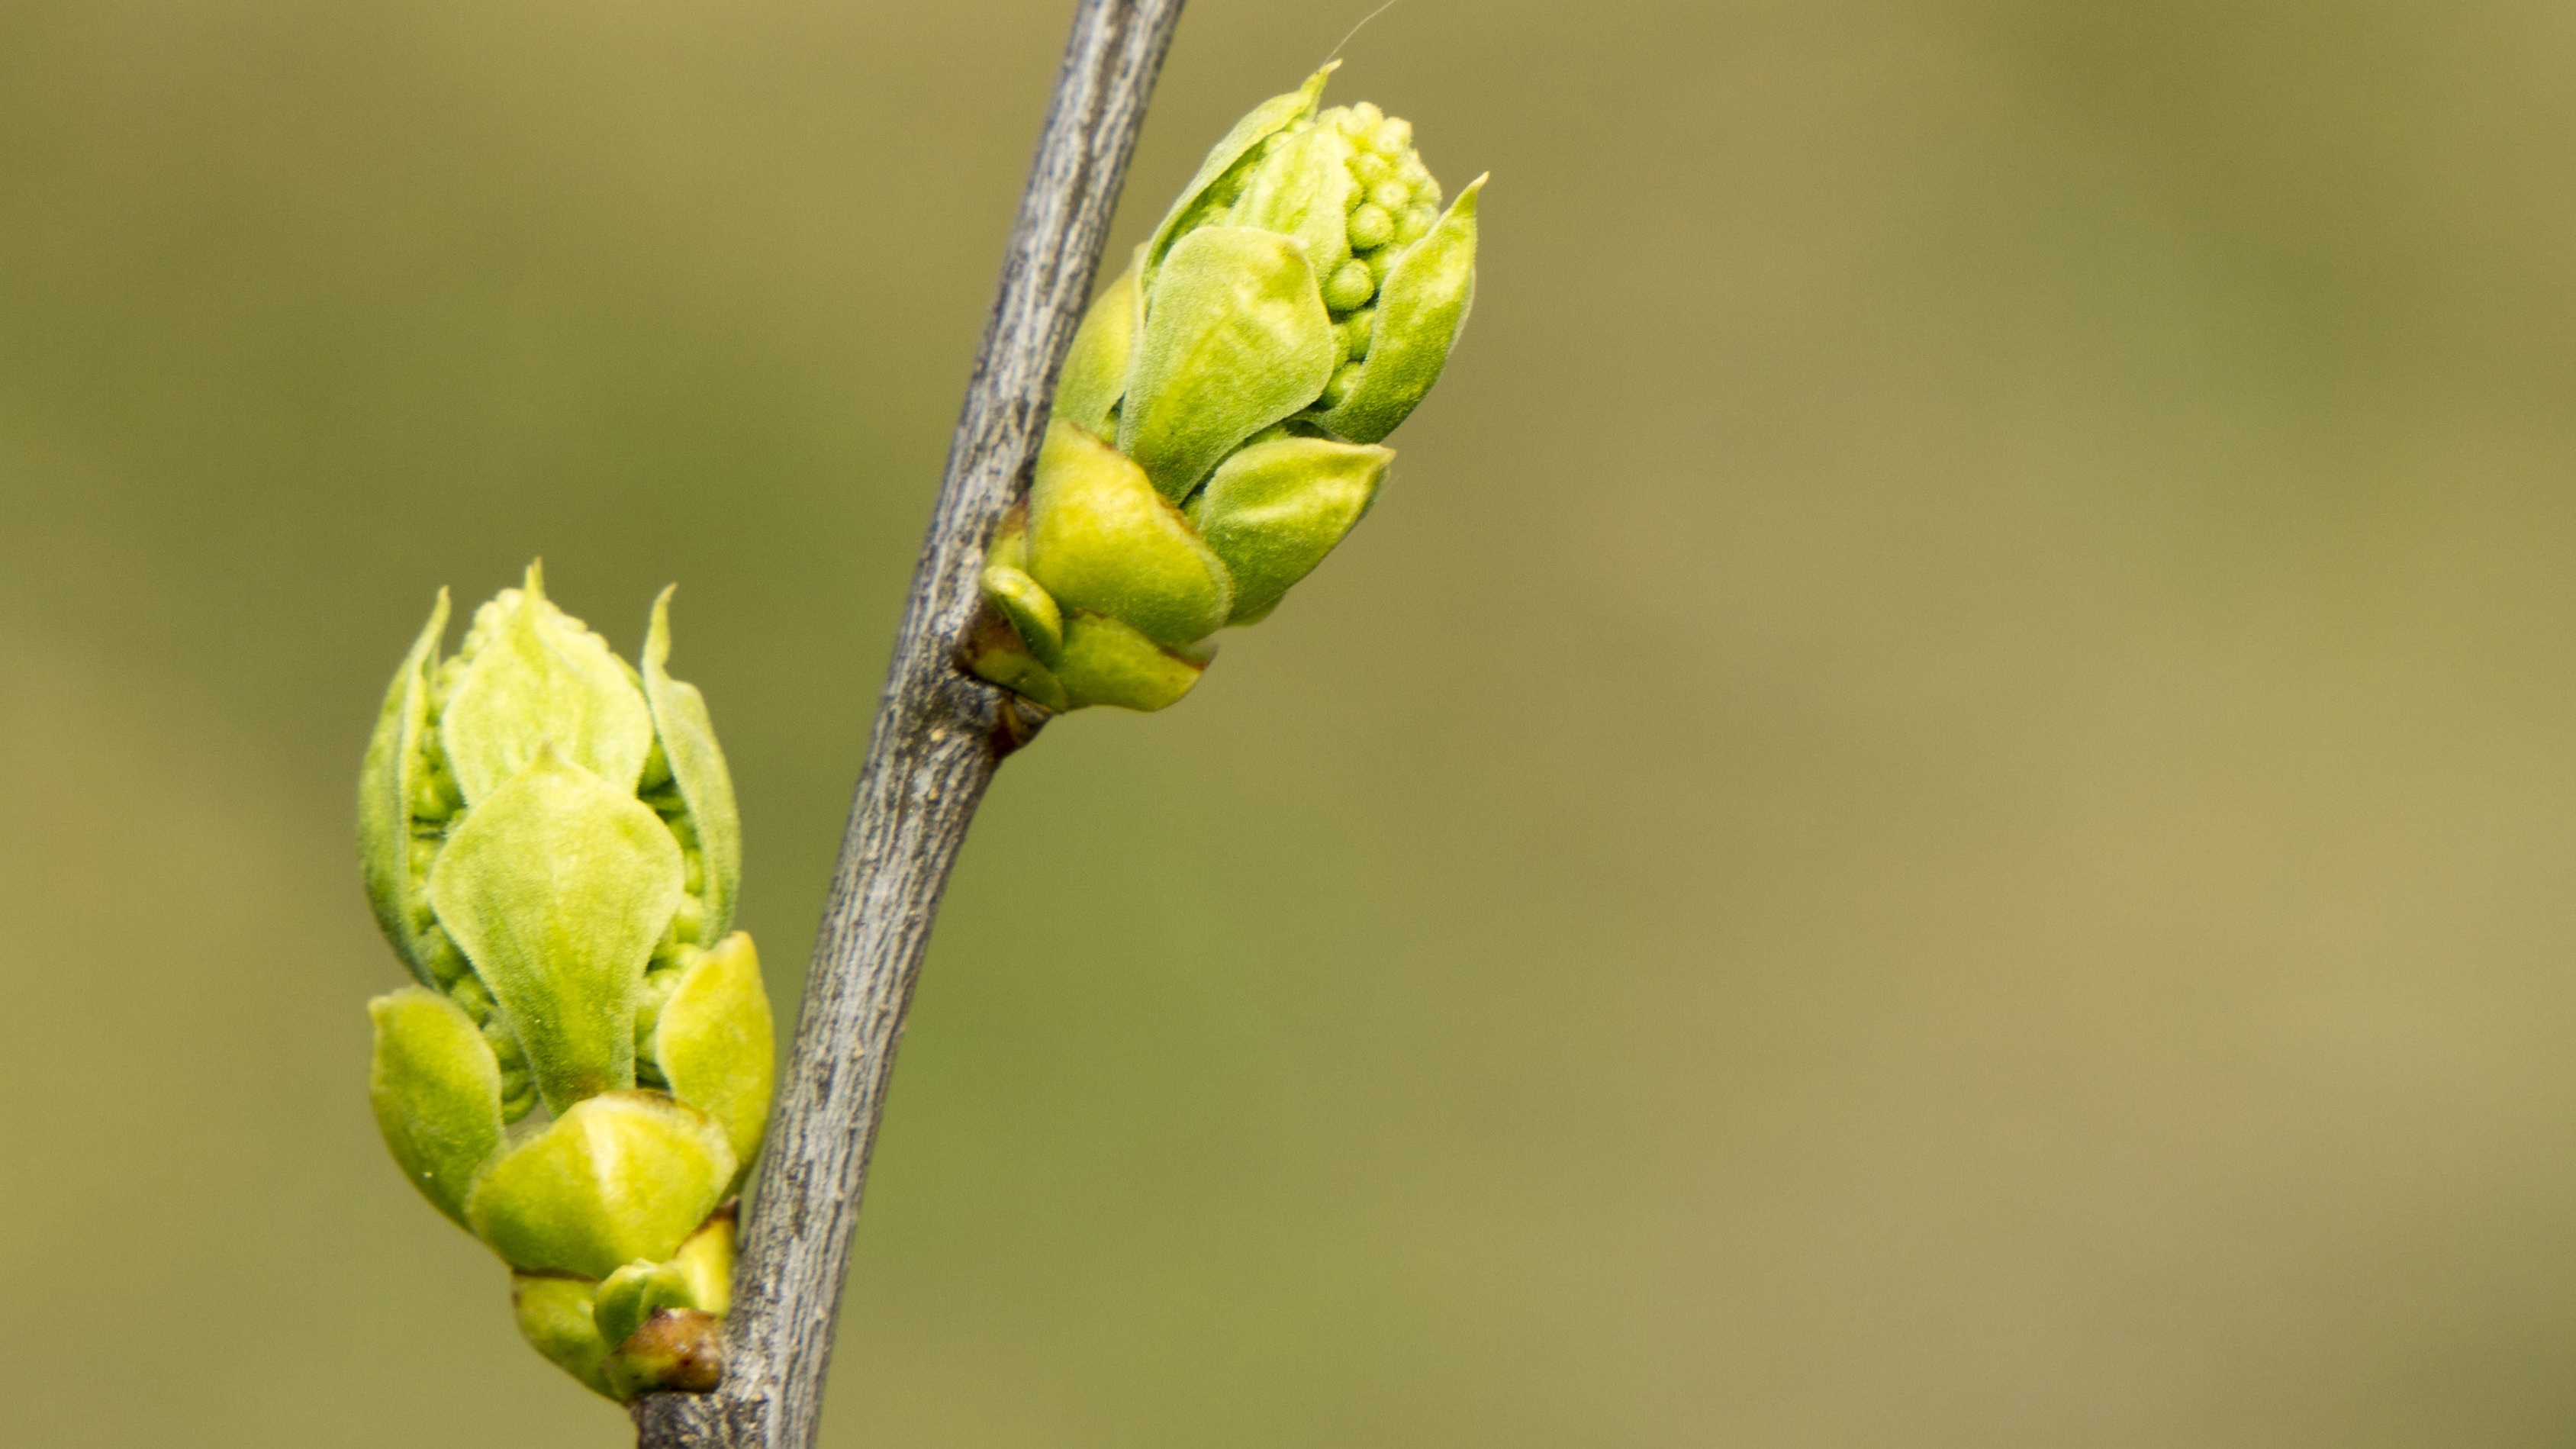
nature, branch, plant, leaf, flower, food, spring, green, produce, yellow, flora, life, close up, bud, parakeet, macro photography, takeshi, plant stem